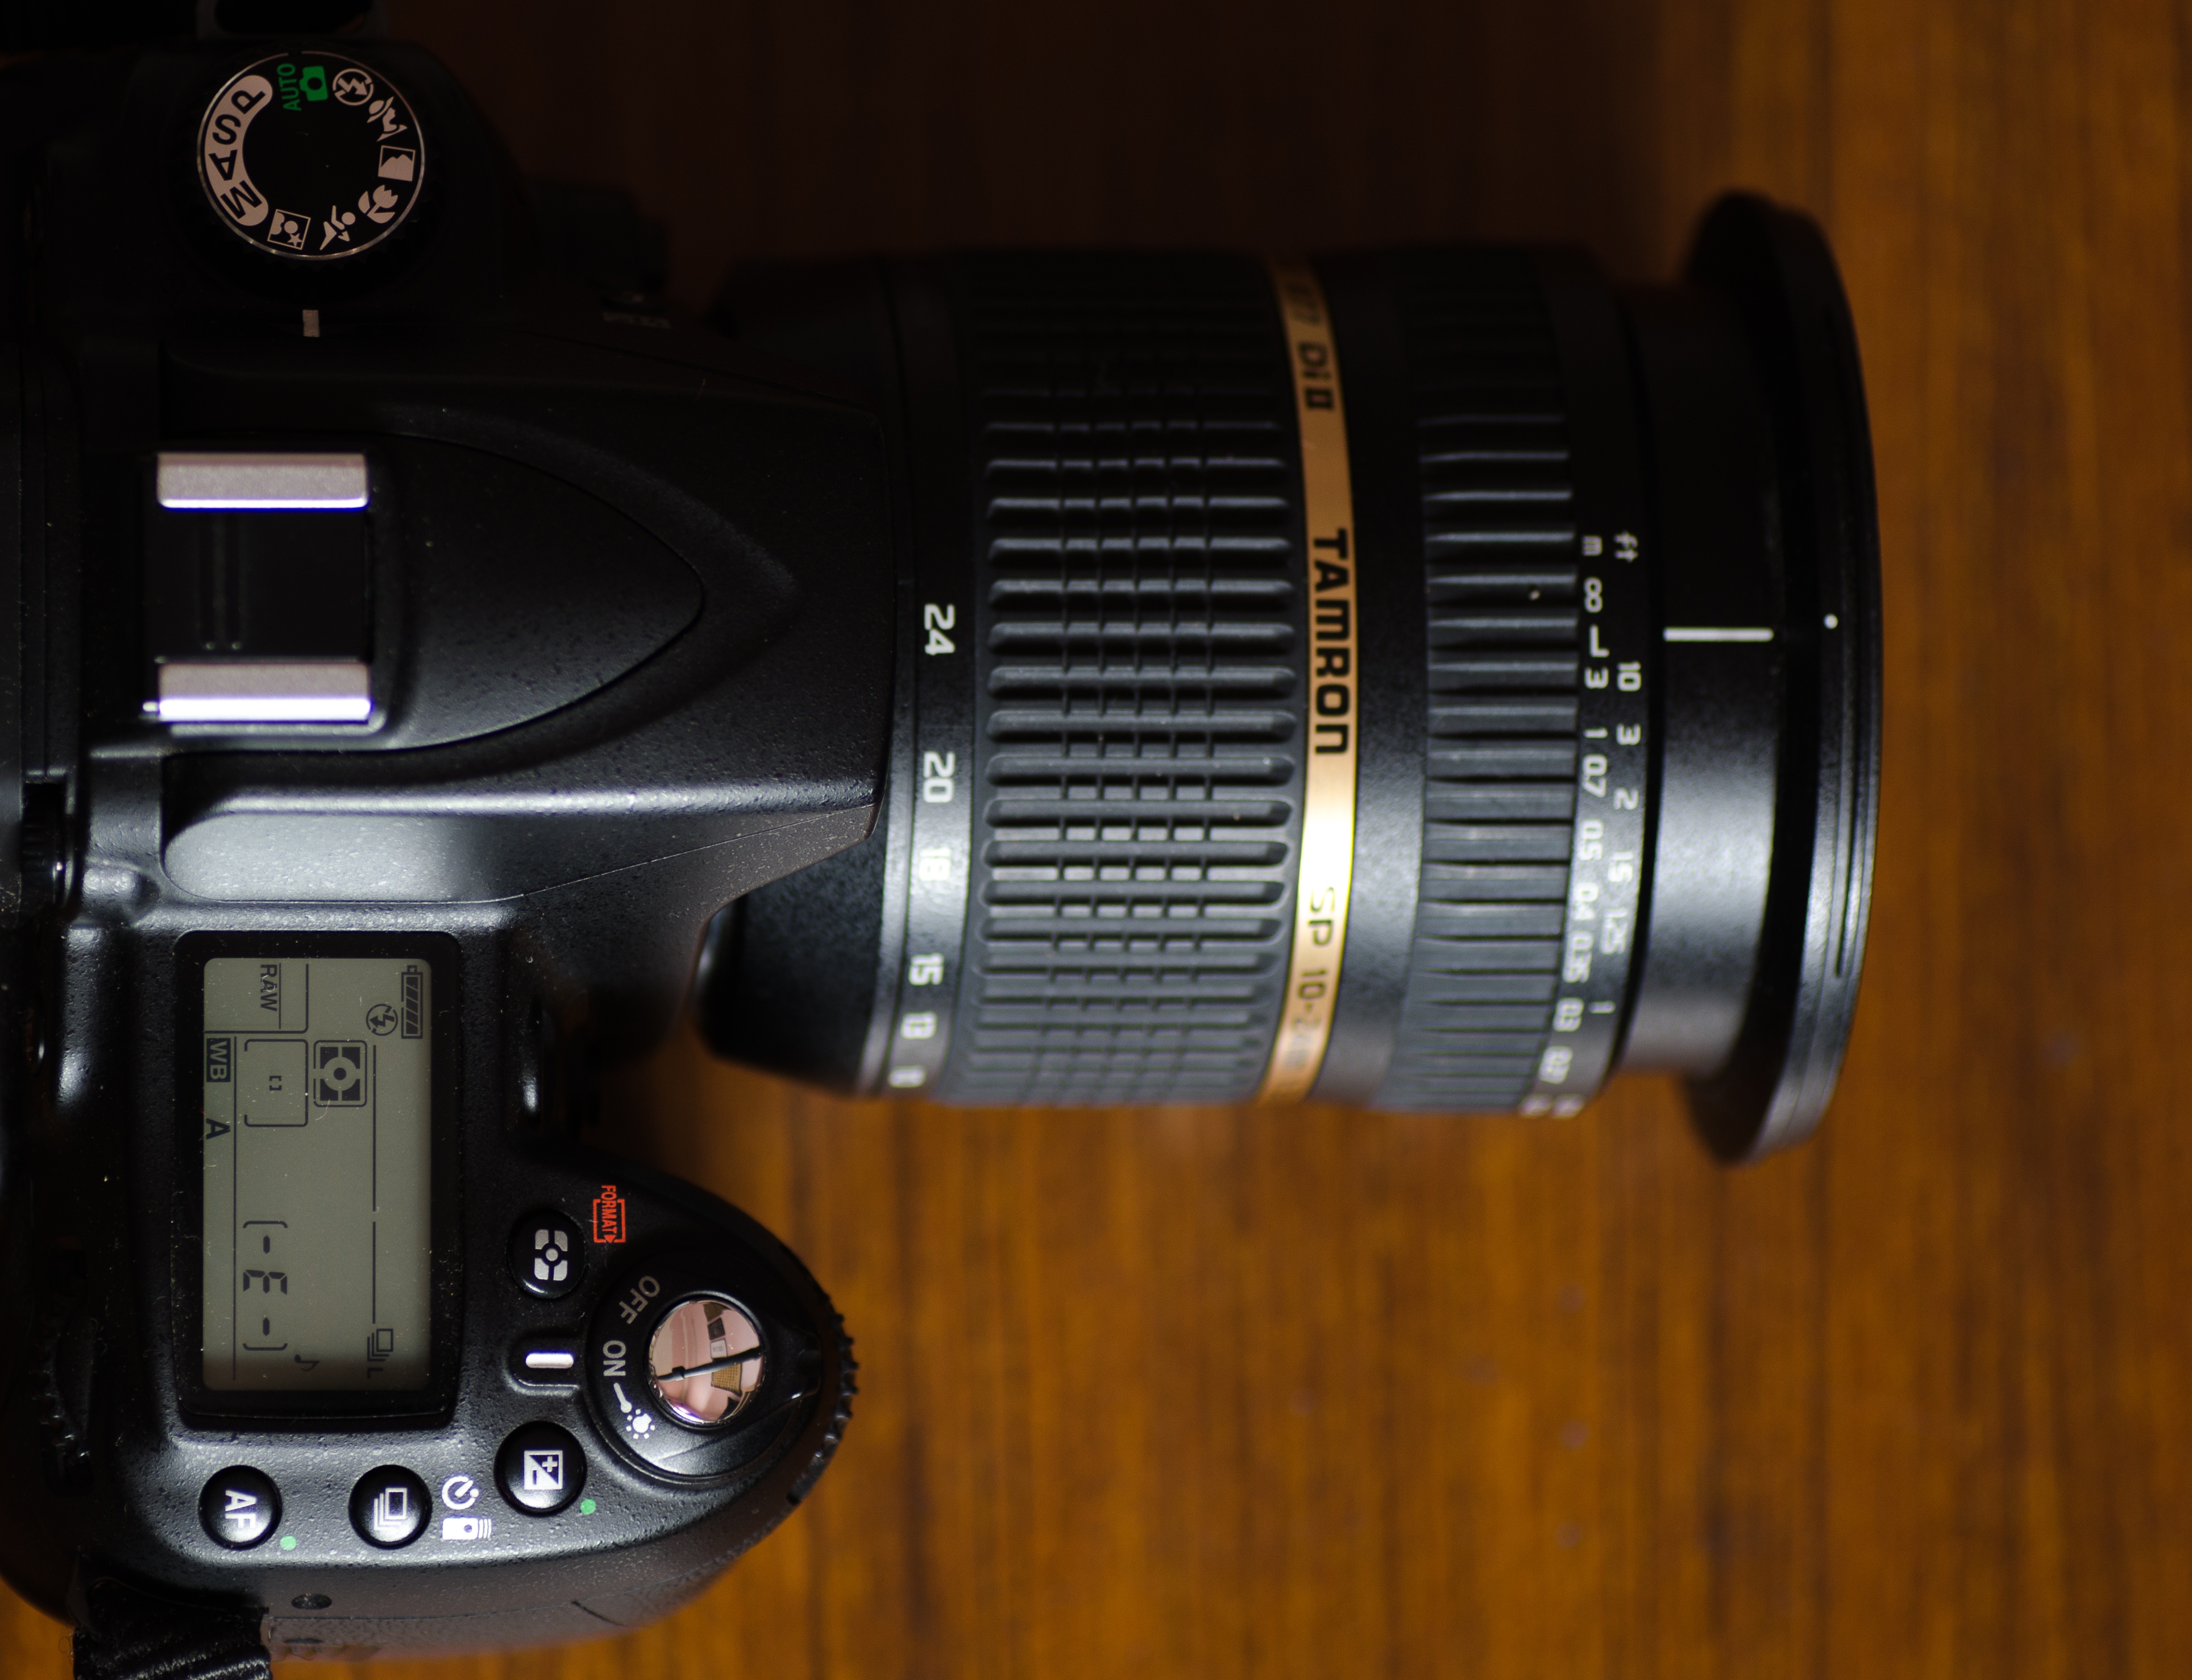
light, camera, lens, nikon, product, reflex camera, digital camera, tamron, camera lens, d7000, wide angle, digital slr, single lens reflex camera, cameras optics, mirrorless interchangeable lens camera, camera accessory